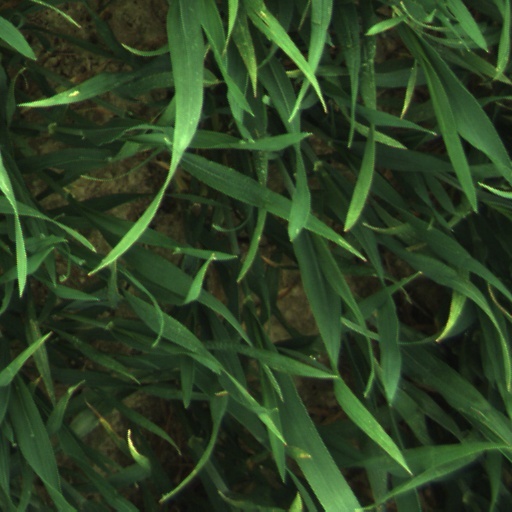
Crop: wheat